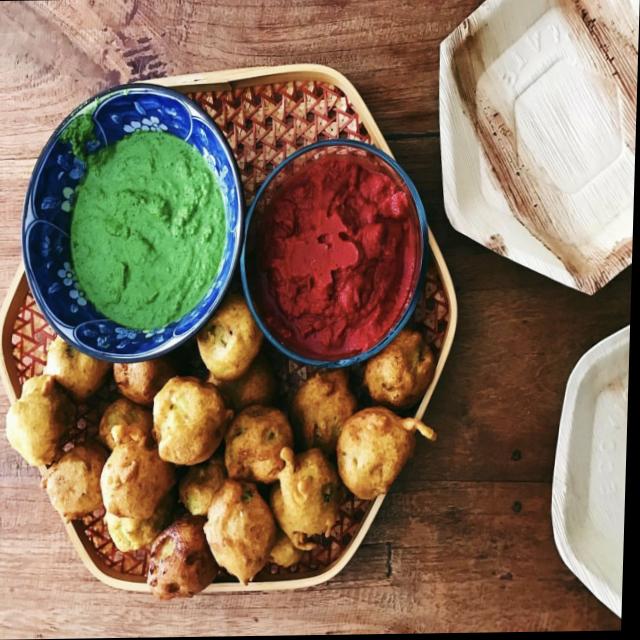
Dish: green_chutney